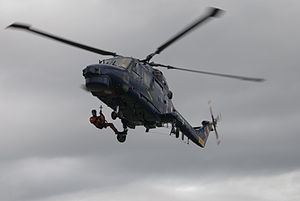
Redningssvømmer i Danmark
En Lynx-helikopter med redningssvømmer på siden
En af søværnets helikoptere (Westland Lynx) med en redningssvømmer klar til indsats
En redningssvømmer er en person, der er trænet i at udføre redningsoperationer i såvel kystnære farvande som også i åbne farvande.